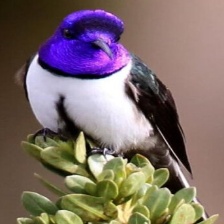
Species: ECUADORIAN HILLSTAR
Scientific name: OREOTROCHILUS CHIMBORAZO
ImageNet parent category: hummingbird